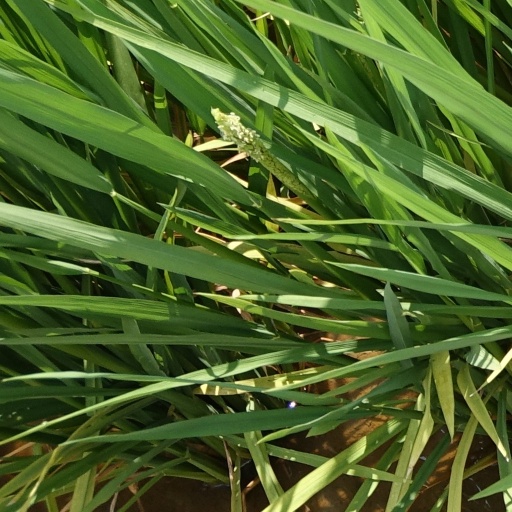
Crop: rice